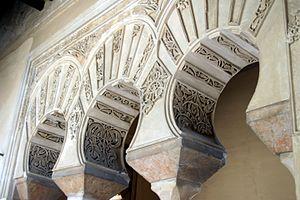
Alcazaba de Malaga, Espagne